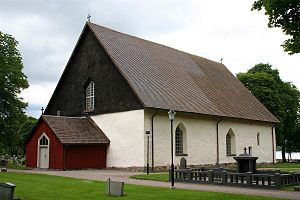
Norra Sandsjö kirken
Norra Sandsjö kirke
Norra Sandsjö kirke er en kirke i Norra Sandsjö i Nässjö kommun i Småland.